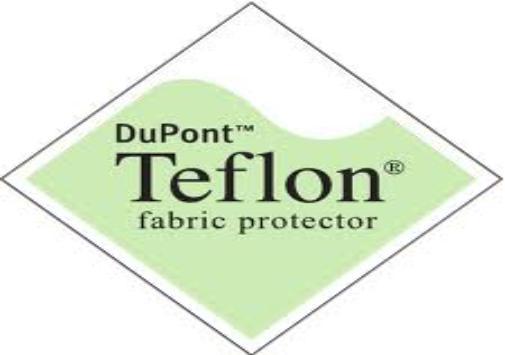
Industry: Necessities